Victor Talking Machine Company

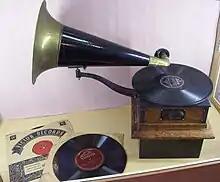
A Victor Talking Machine

Victor recorded the first jazz and blues records ever issued. The Victor Military Band recorded the first recorded blues song, "The Memphis Blues", on July 15, 1914, in Camden, New Jersey. In 1917, The Original Dixieland Jazz Band recorded "Livery Stable Blues".